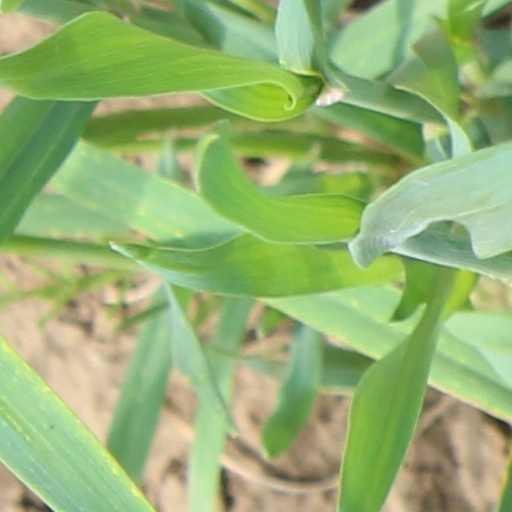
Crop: wheat